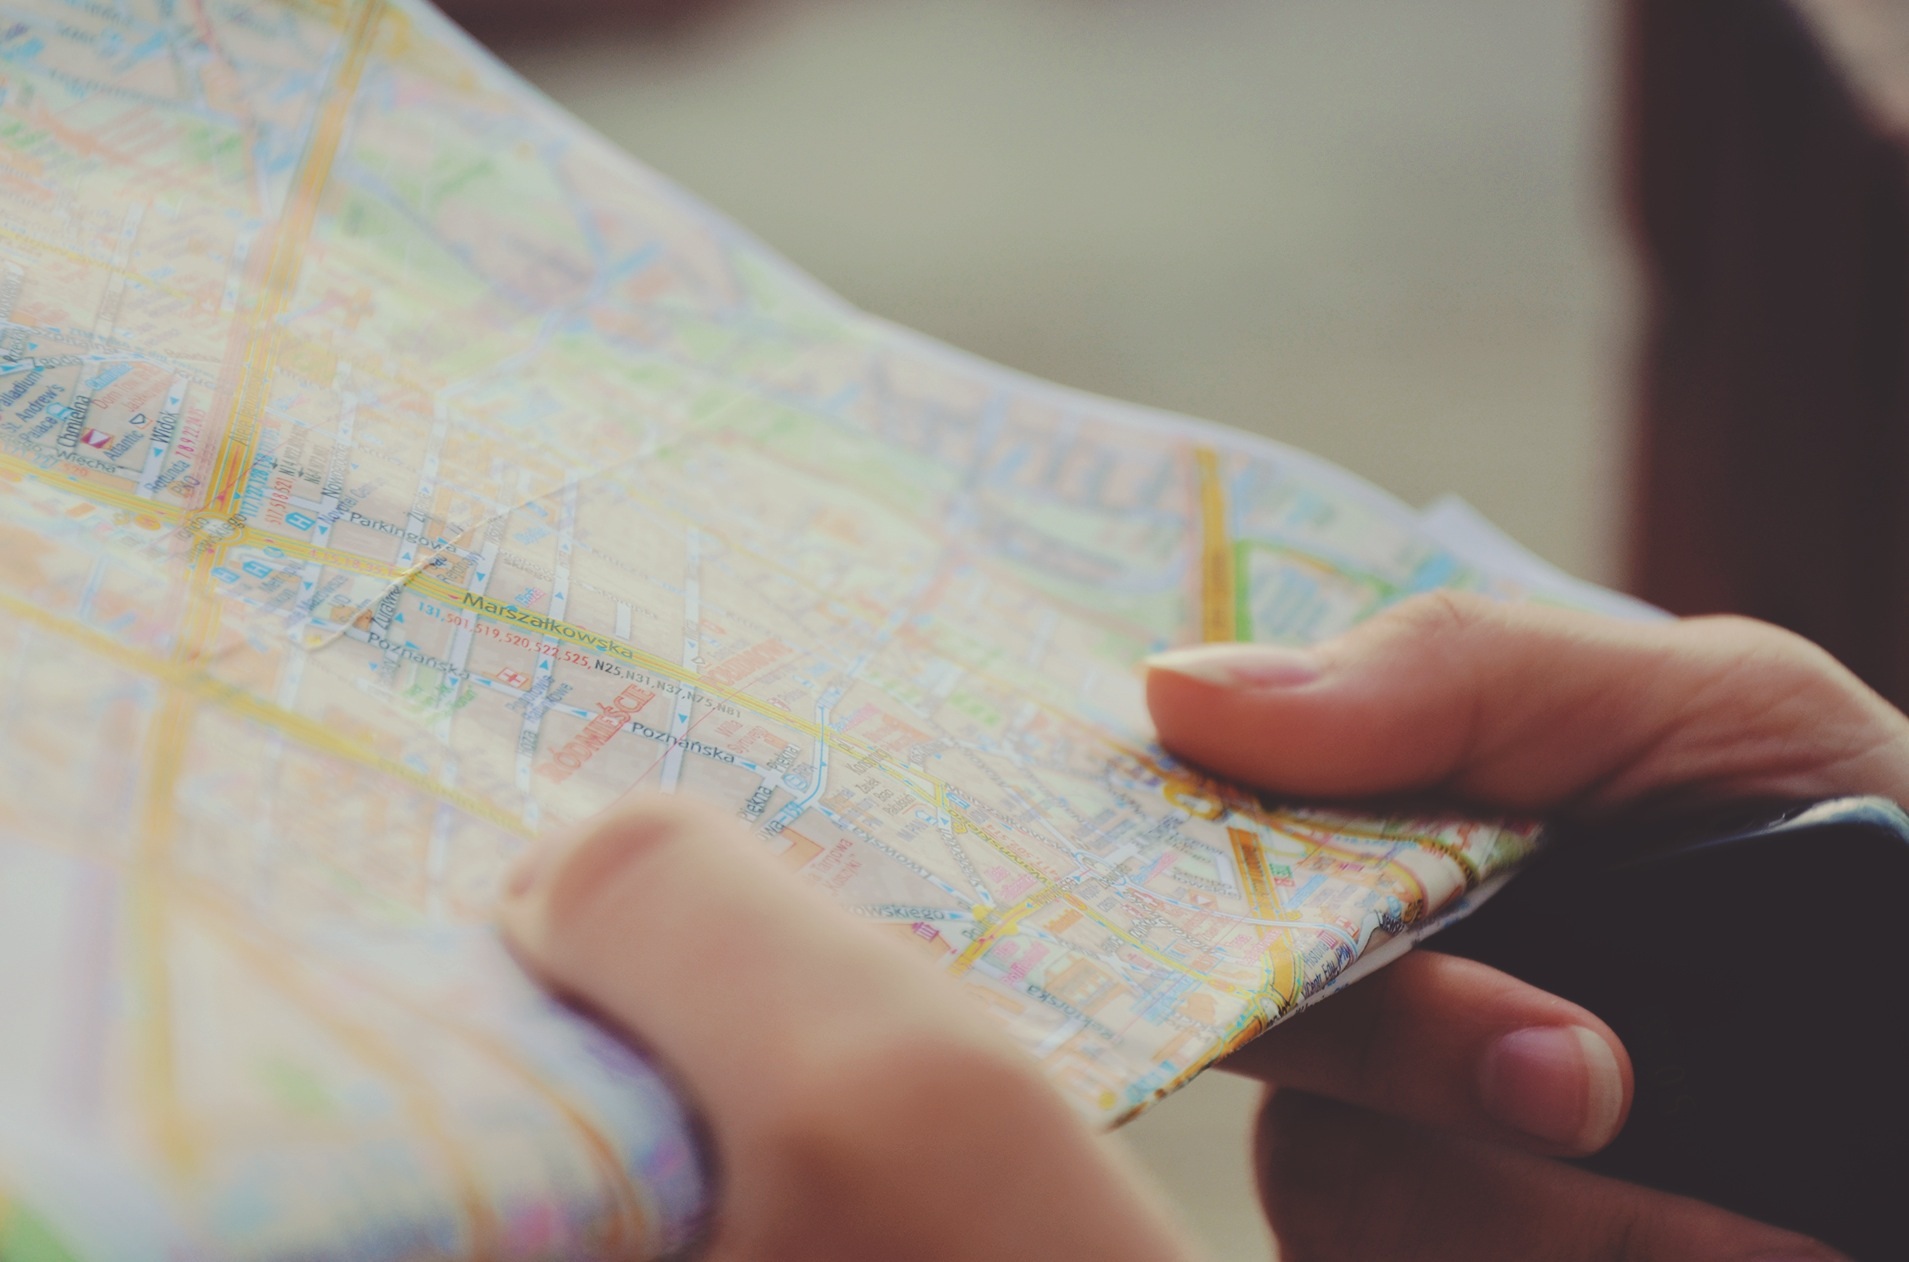
writing, hand, road, city, travel, direction, journey, money, route, paper, map, close up, cash, art, hands, fingers, directions, plan, way, navigation, nails, shape, guide, touristic map, tourist map